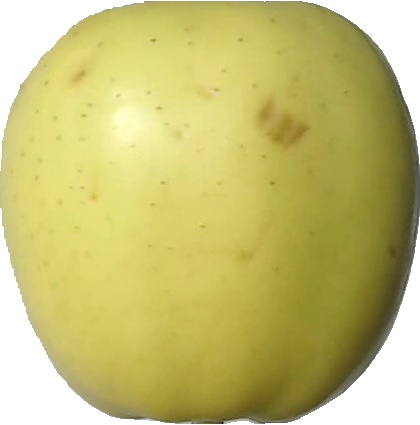
Label: apple_golden_2